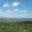
Label: plain